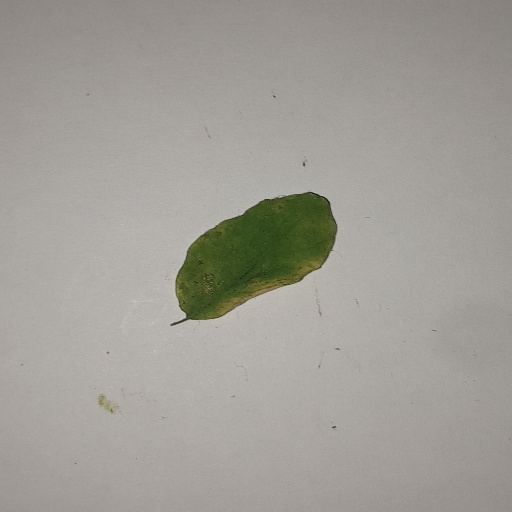
Species: Sojina
Leaf condition: Yellow Leaf